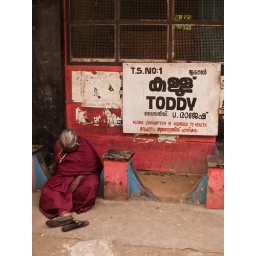
There was a toddy shop in the building behind the wire mesh windows